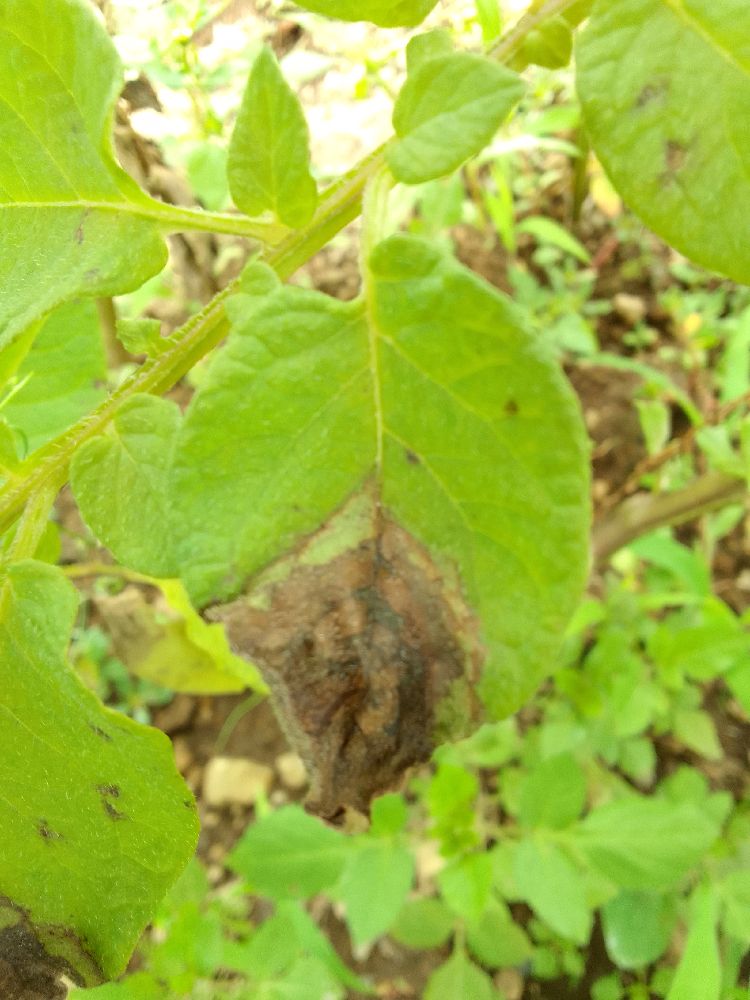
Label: Late blight